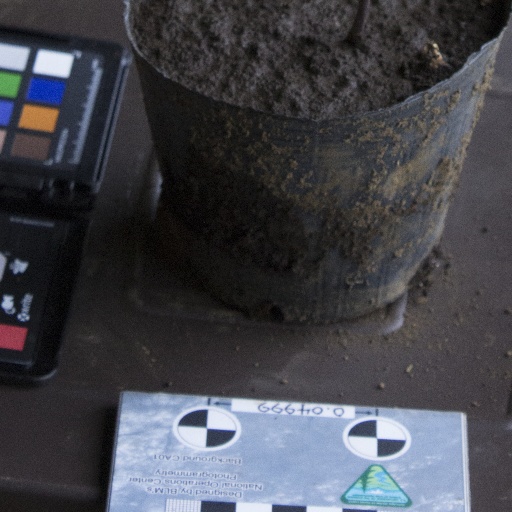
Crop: soybean